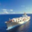
Label: ship